Irineo Álvarez

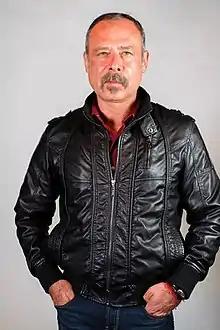

Irineo Álvarez (born 7 November 1967 in Guadalupe de Ures, Sonora, Mexico), is a Mexican film and television actor. He is best known for his notable films "Bordertown" and "". In television he was made known in the telenovela "La Patrona".